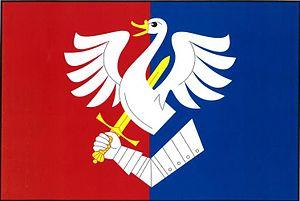
Chválenice est une commune du district de Plzeň-Ville, dans la région de Plzeň, en République tchèque. Sa population s'élevait à 727 habitants en 2018.